Nuclear program of Iran

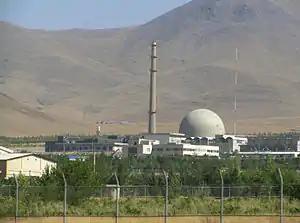
Arak IR-40 complex, a heavy water reactor and production plant

Iran's nuclear ambitions began under the rule of Shah Mohammad Reza Pahlavi, with support from the United States and Western Europe. In 1957, Iran and the US signed a civil nuclear cooperation agreement as part of President Dwight Eisenhower's "Atoms for Peace" program. This led to the construction of Iran's first nuclear research facility at Tehran. In November 1967, the Tehran Research Reactor (TRR) went critical – a 5 megawatt (thermal) light-water reactor, which initially ran on highly enriched uranium (HEU) fuel at 93% U-235, provided by the US, and was later converted in 1993 to use 20% enriched uranium with Argentine. Iran became one of the original signatories of the NPT when it entered into force in March 1970, committing as a non-nuclear-weapon state not to pursue nuclear arms.